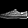
Label: Sneaker